New Black Panther Party

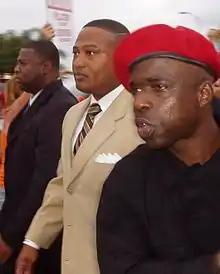
Quanell X (center), the party leader in Houston, at Joe Horn protest, 2007

The New Black Panther Party became involved in a melee outside Congresswoman Cynthia McKinney's campaign headquarters after she lost a Democratic primary election to her opponent, Hank Johnson. The NBPP's Chief of Staff, Hashim Nzinga, had been acting as security detail for McKinney when he physically attacked reporters, calling them Jews and insisting that they must focus on Hank Johnson rather than on McKinney, since Johnson, he alleged, was a "Tom." In a subsequent appearance on the Fox News Channel program "Hannity & Colmes", Nzinga defended these actions. He accused his interviewers of being part of a "Zionist" media complex bent on defaming African Americans and, by extension, the New Black Panthers.